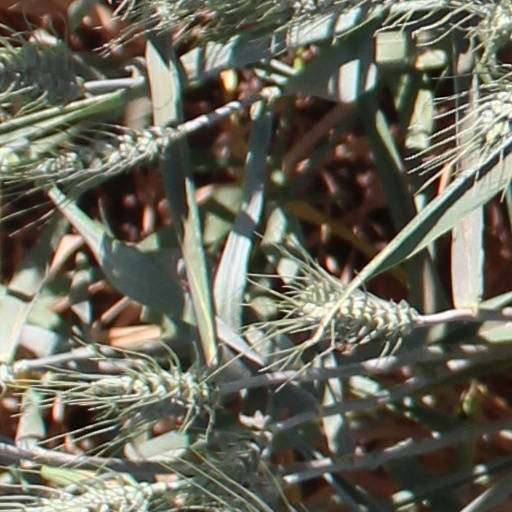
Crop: wheat